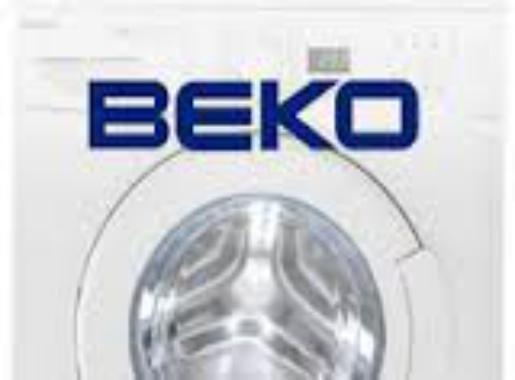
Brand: Beko
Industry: Necessities